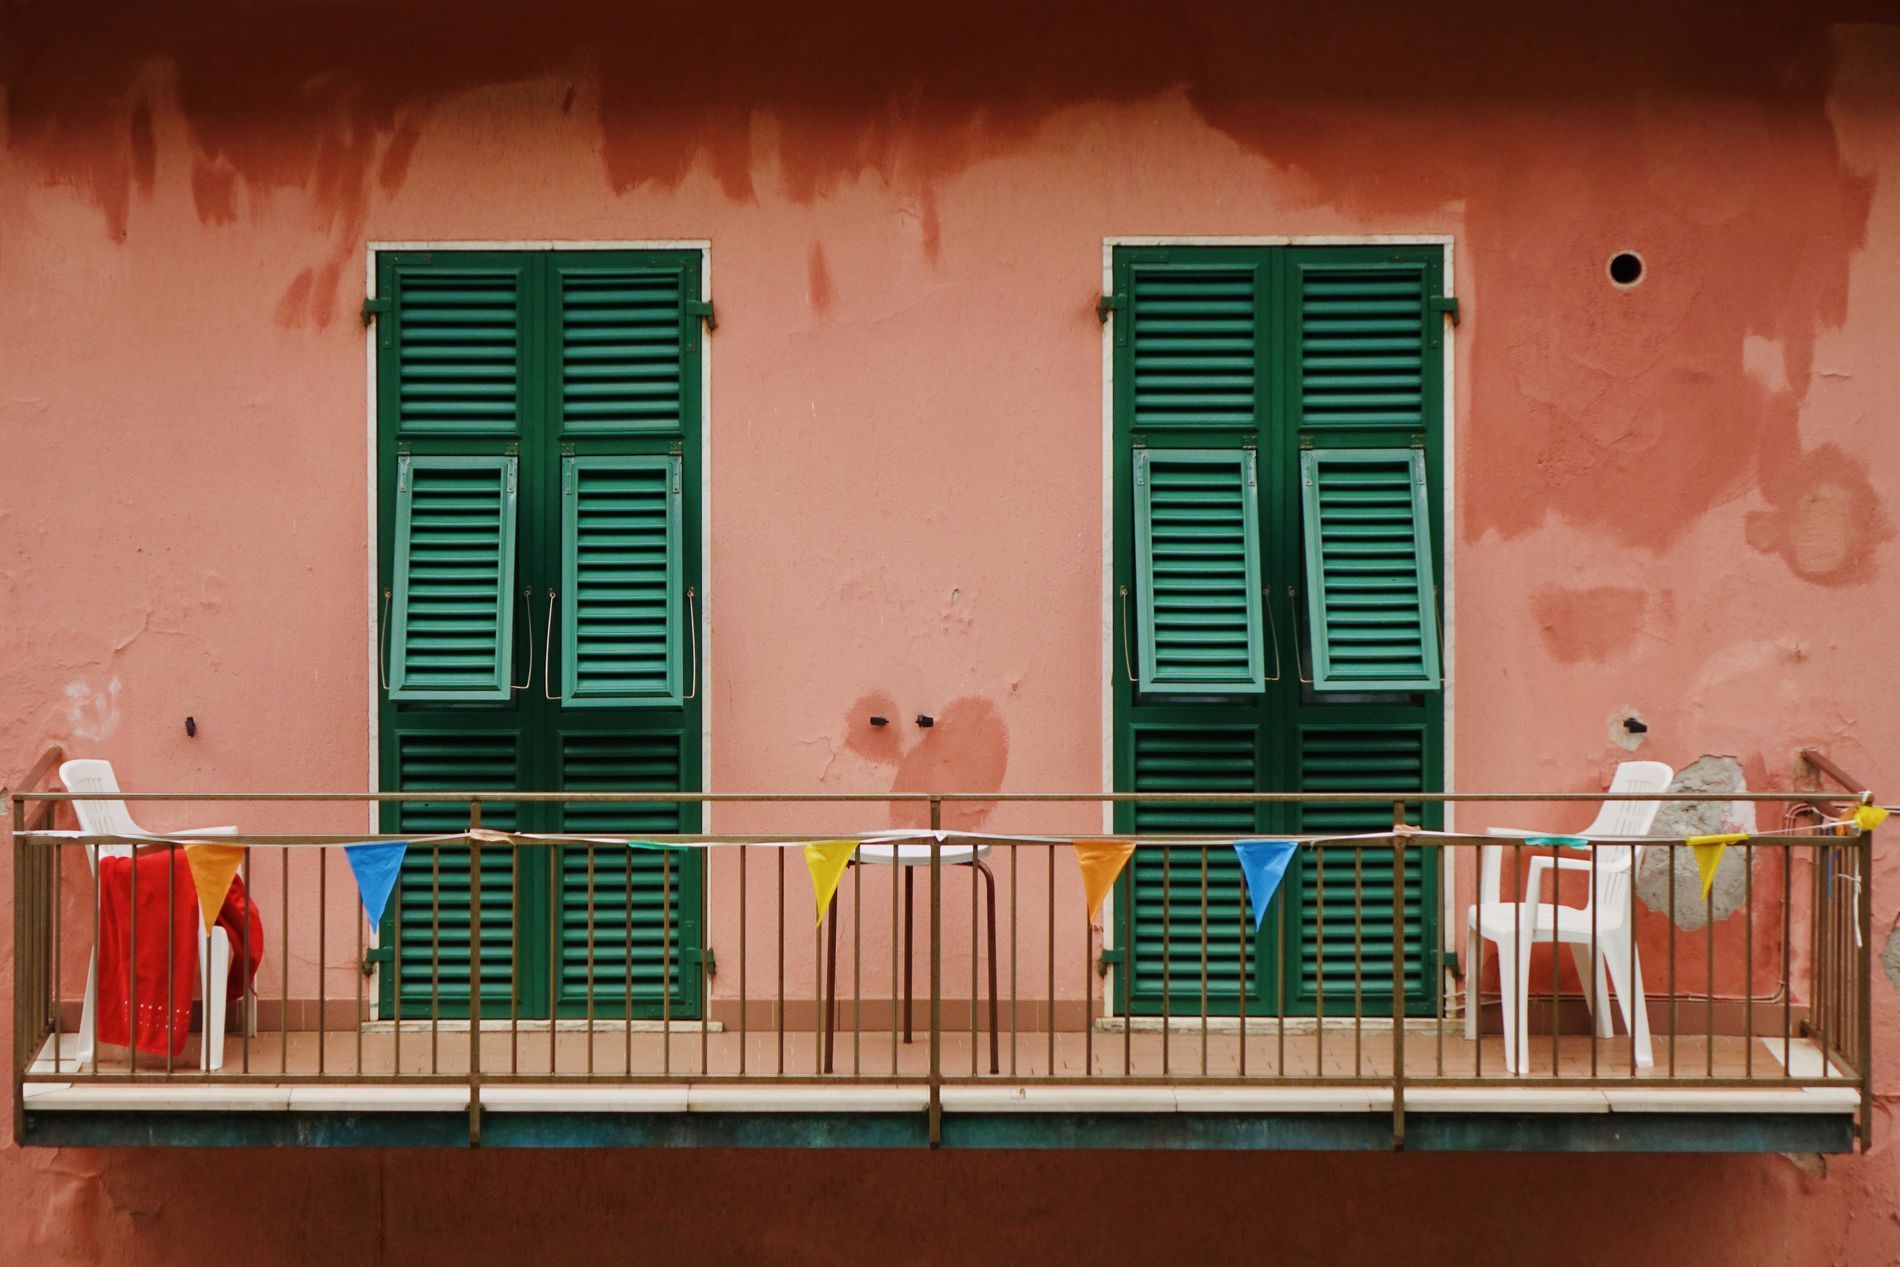
beautiful balcony.
A beautiful view of a small balcony with two green shuttered doors flanked by white plastic chairs and colorful hanging flags against a pink wall in the background.
The photo is taken from a direct front angle at eye level, in a color palette of pink, deep green, white, primary yellow, blue, and red accents. in a soft natural daylight creating a warm and cozy atmosphere.
Labels: Home Decor, Curtain, Shutter, Window, Chair, Furniture, Architecture, Balcony, Building, Handrail, Window Shade, shuttered doors, plastic chair, hanging flags, pink wall, Plastic Chairs
Camera: SONY DSC-RX10
Lens: Sony 24-200mm F2.8
Aperture: F2.8
Exposure: 1/1250 sec
ISO: 200
Focal length: 40.0 mm